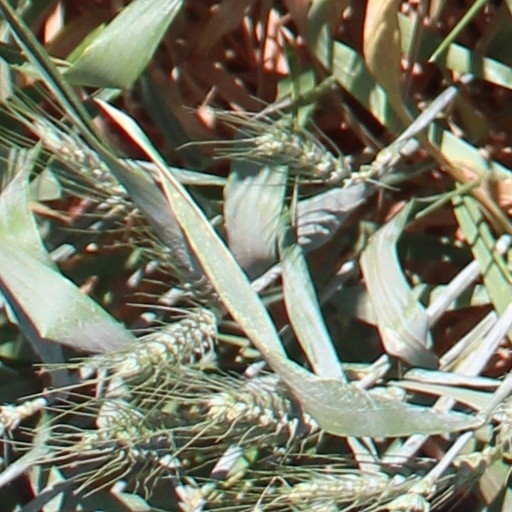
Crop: wheat